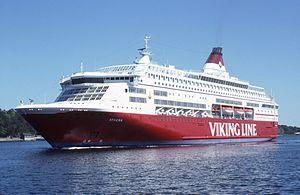
Viking Line est une compagnie maritime finlandaise qui dessert en ferry la Finlande continentale, les îles Åland, la Suède et l'Estonie. Elle est cotée à la bourse de Helsinki. Créée en 1959, la société était, à l'origine, la propriété d'un consortium composé de plusieurs compagnies finlandaises.